Chaitanya Chandra Charan Das

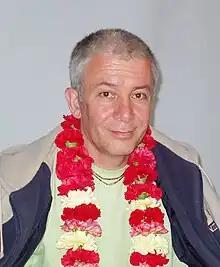

Chaitanya Chandra Charan Das ( is a Russian Hindu Vaishnavite religious figure and preacher; guru and member of the Governing Council of the International Society for Krishna Consciousness (ISKCON).